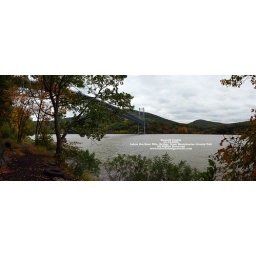
10-16-2009 hudson below bear mtn bridge low res